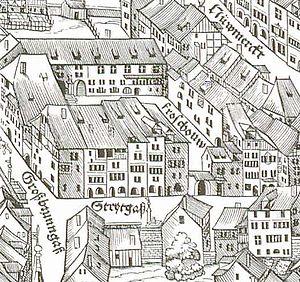
Christoph Froschauer est le premier imprimeur à Zurich, connu notamment pour l'impression de la Bible de Zurich, la traduction de la Bible par Ulrich Zwingli. Son atelier est le noyau de la maison d'édition Orell Füssli.